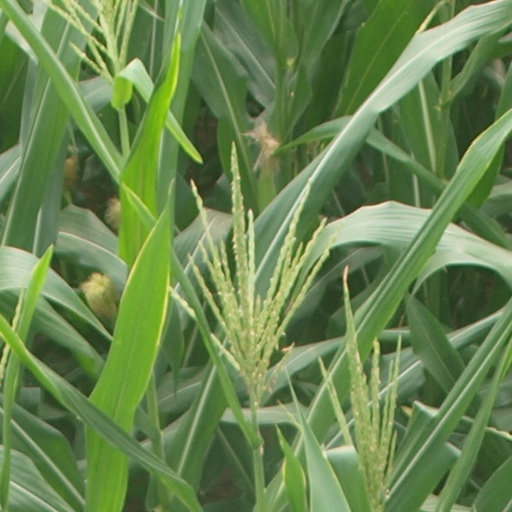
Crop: maize; corn